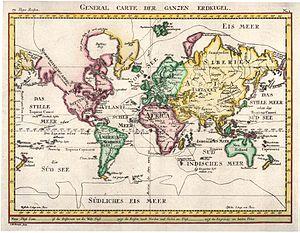
Carte allemande du monde en 1800.